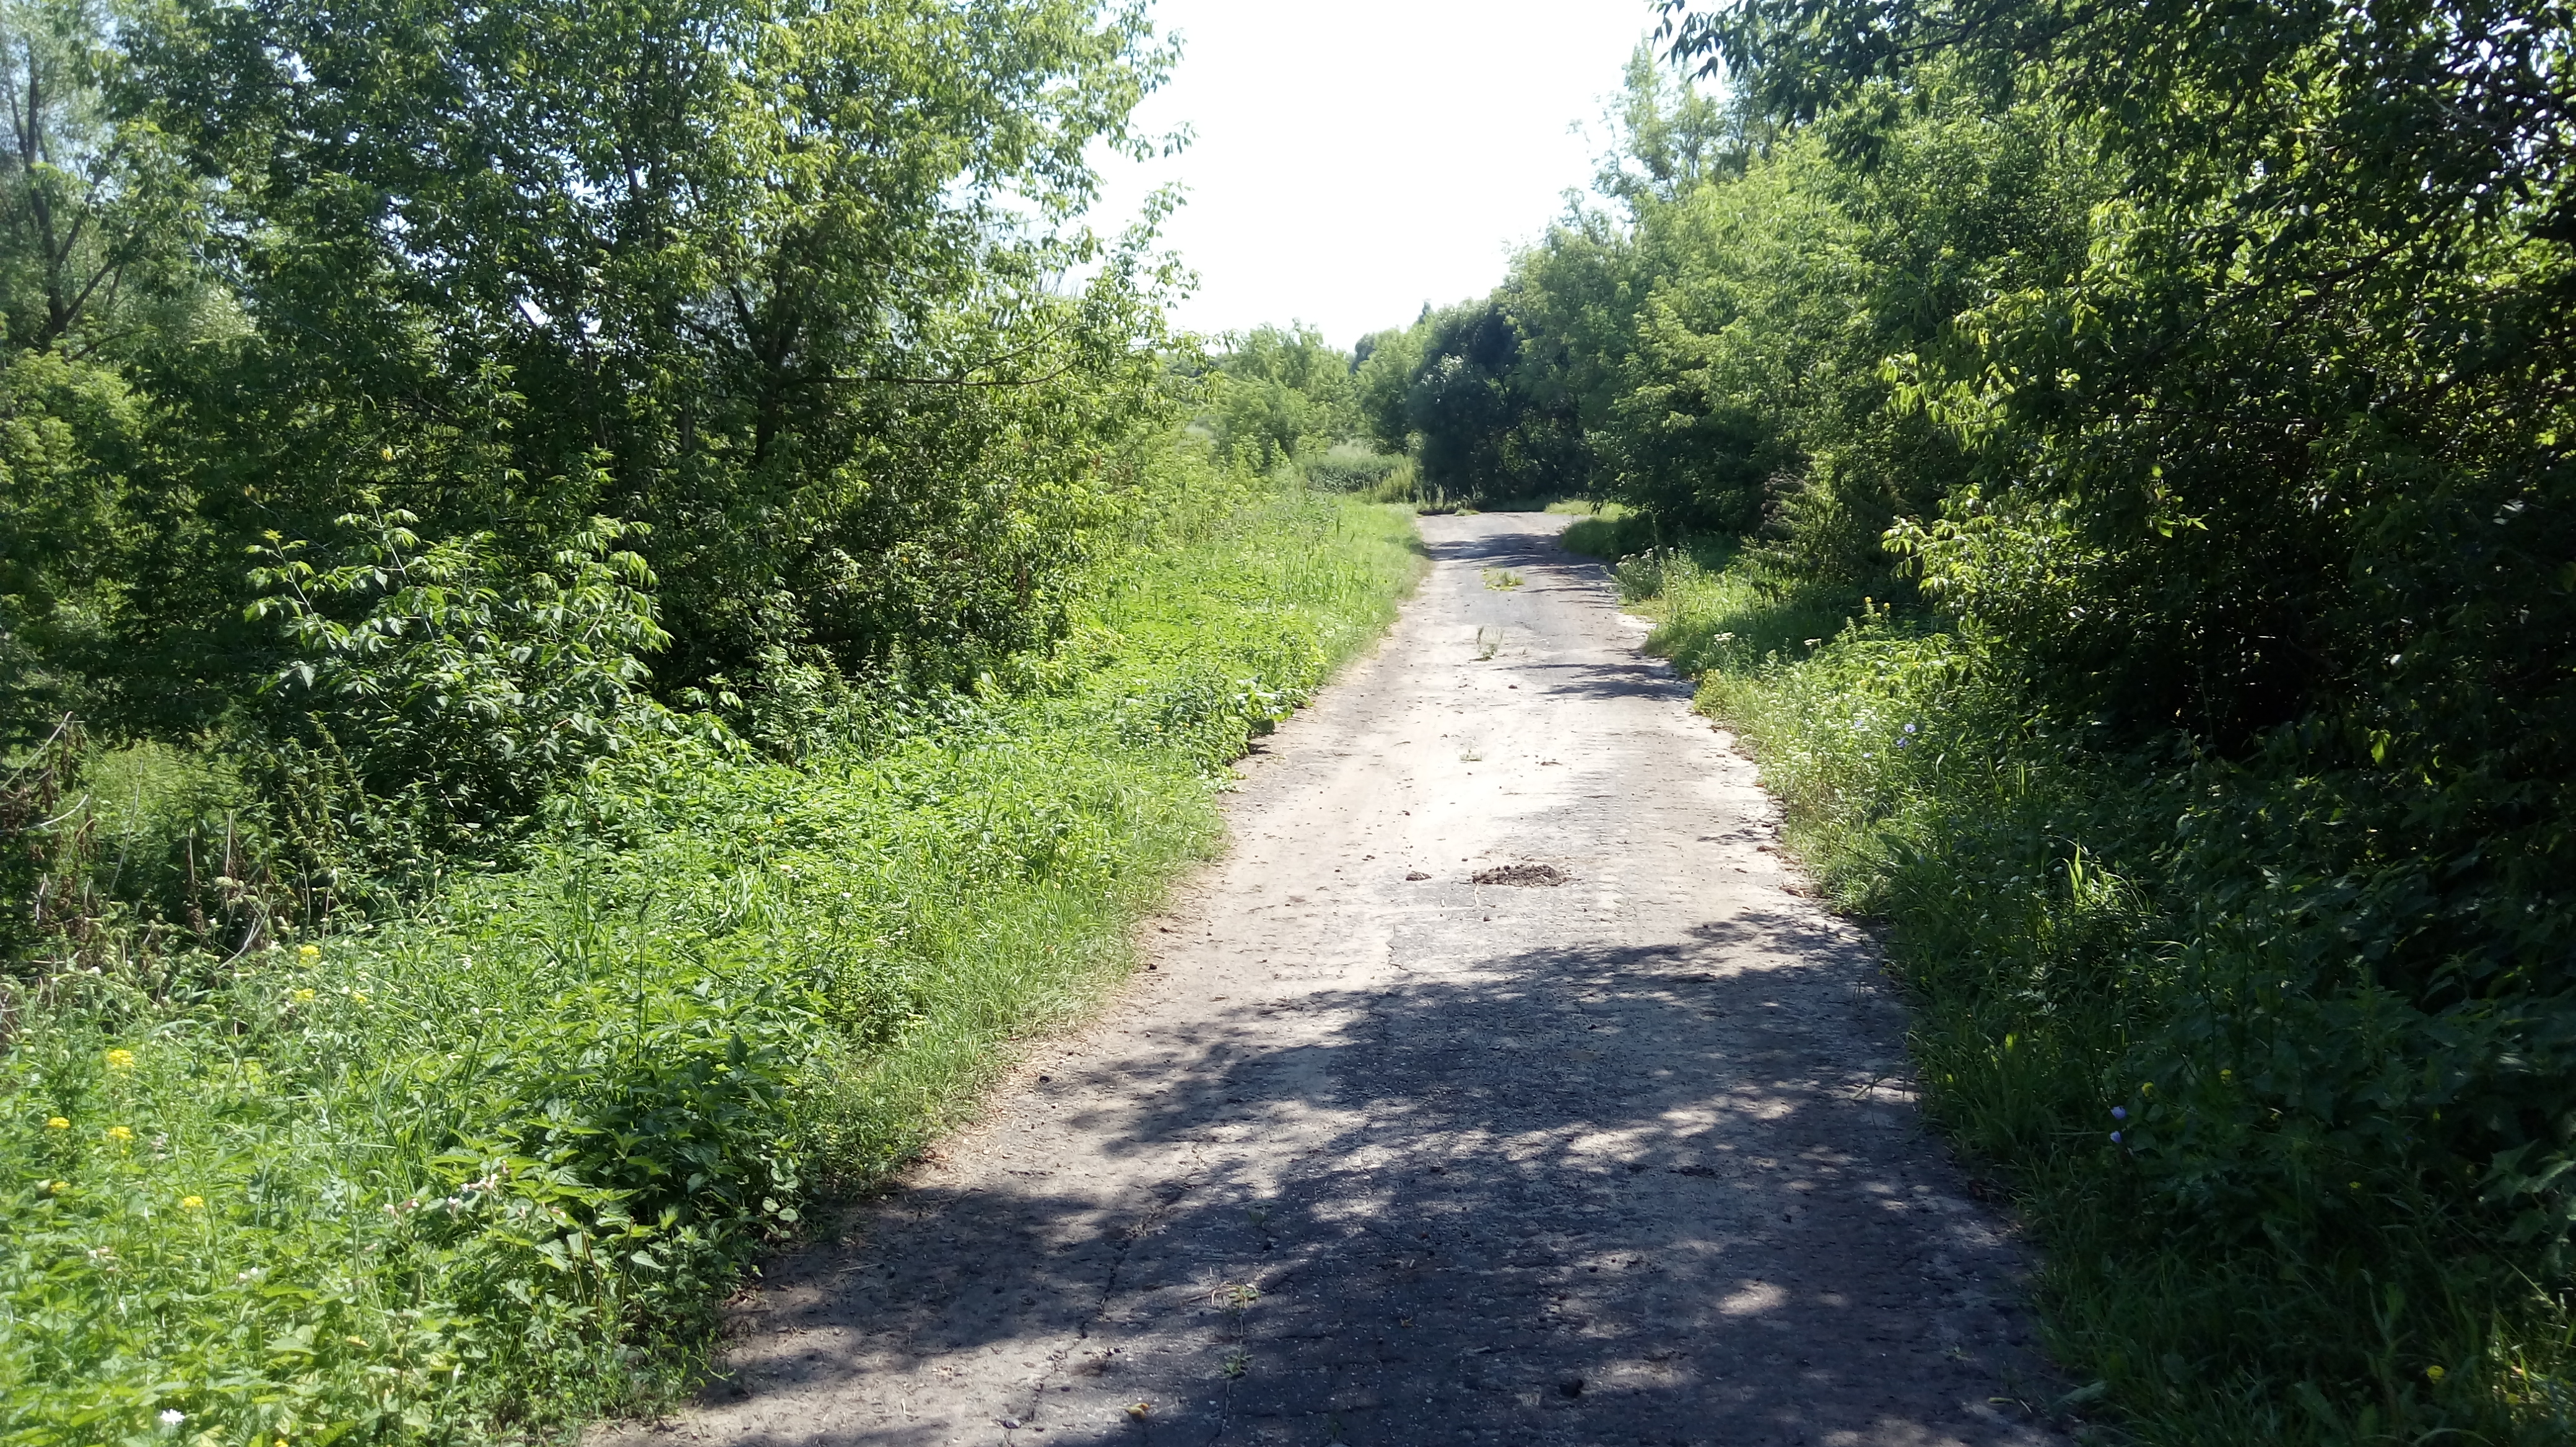
road, trees, sky, walk, grass, path, nature reserve, vegetation, trail, tree, road surface, lane, biome, dirt road, land lot, area, shrubland, meadow, woodland, thoroughfare, shrub, plant community, walkway, subshrub, grass family, forest, landscape